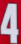
Number: 4